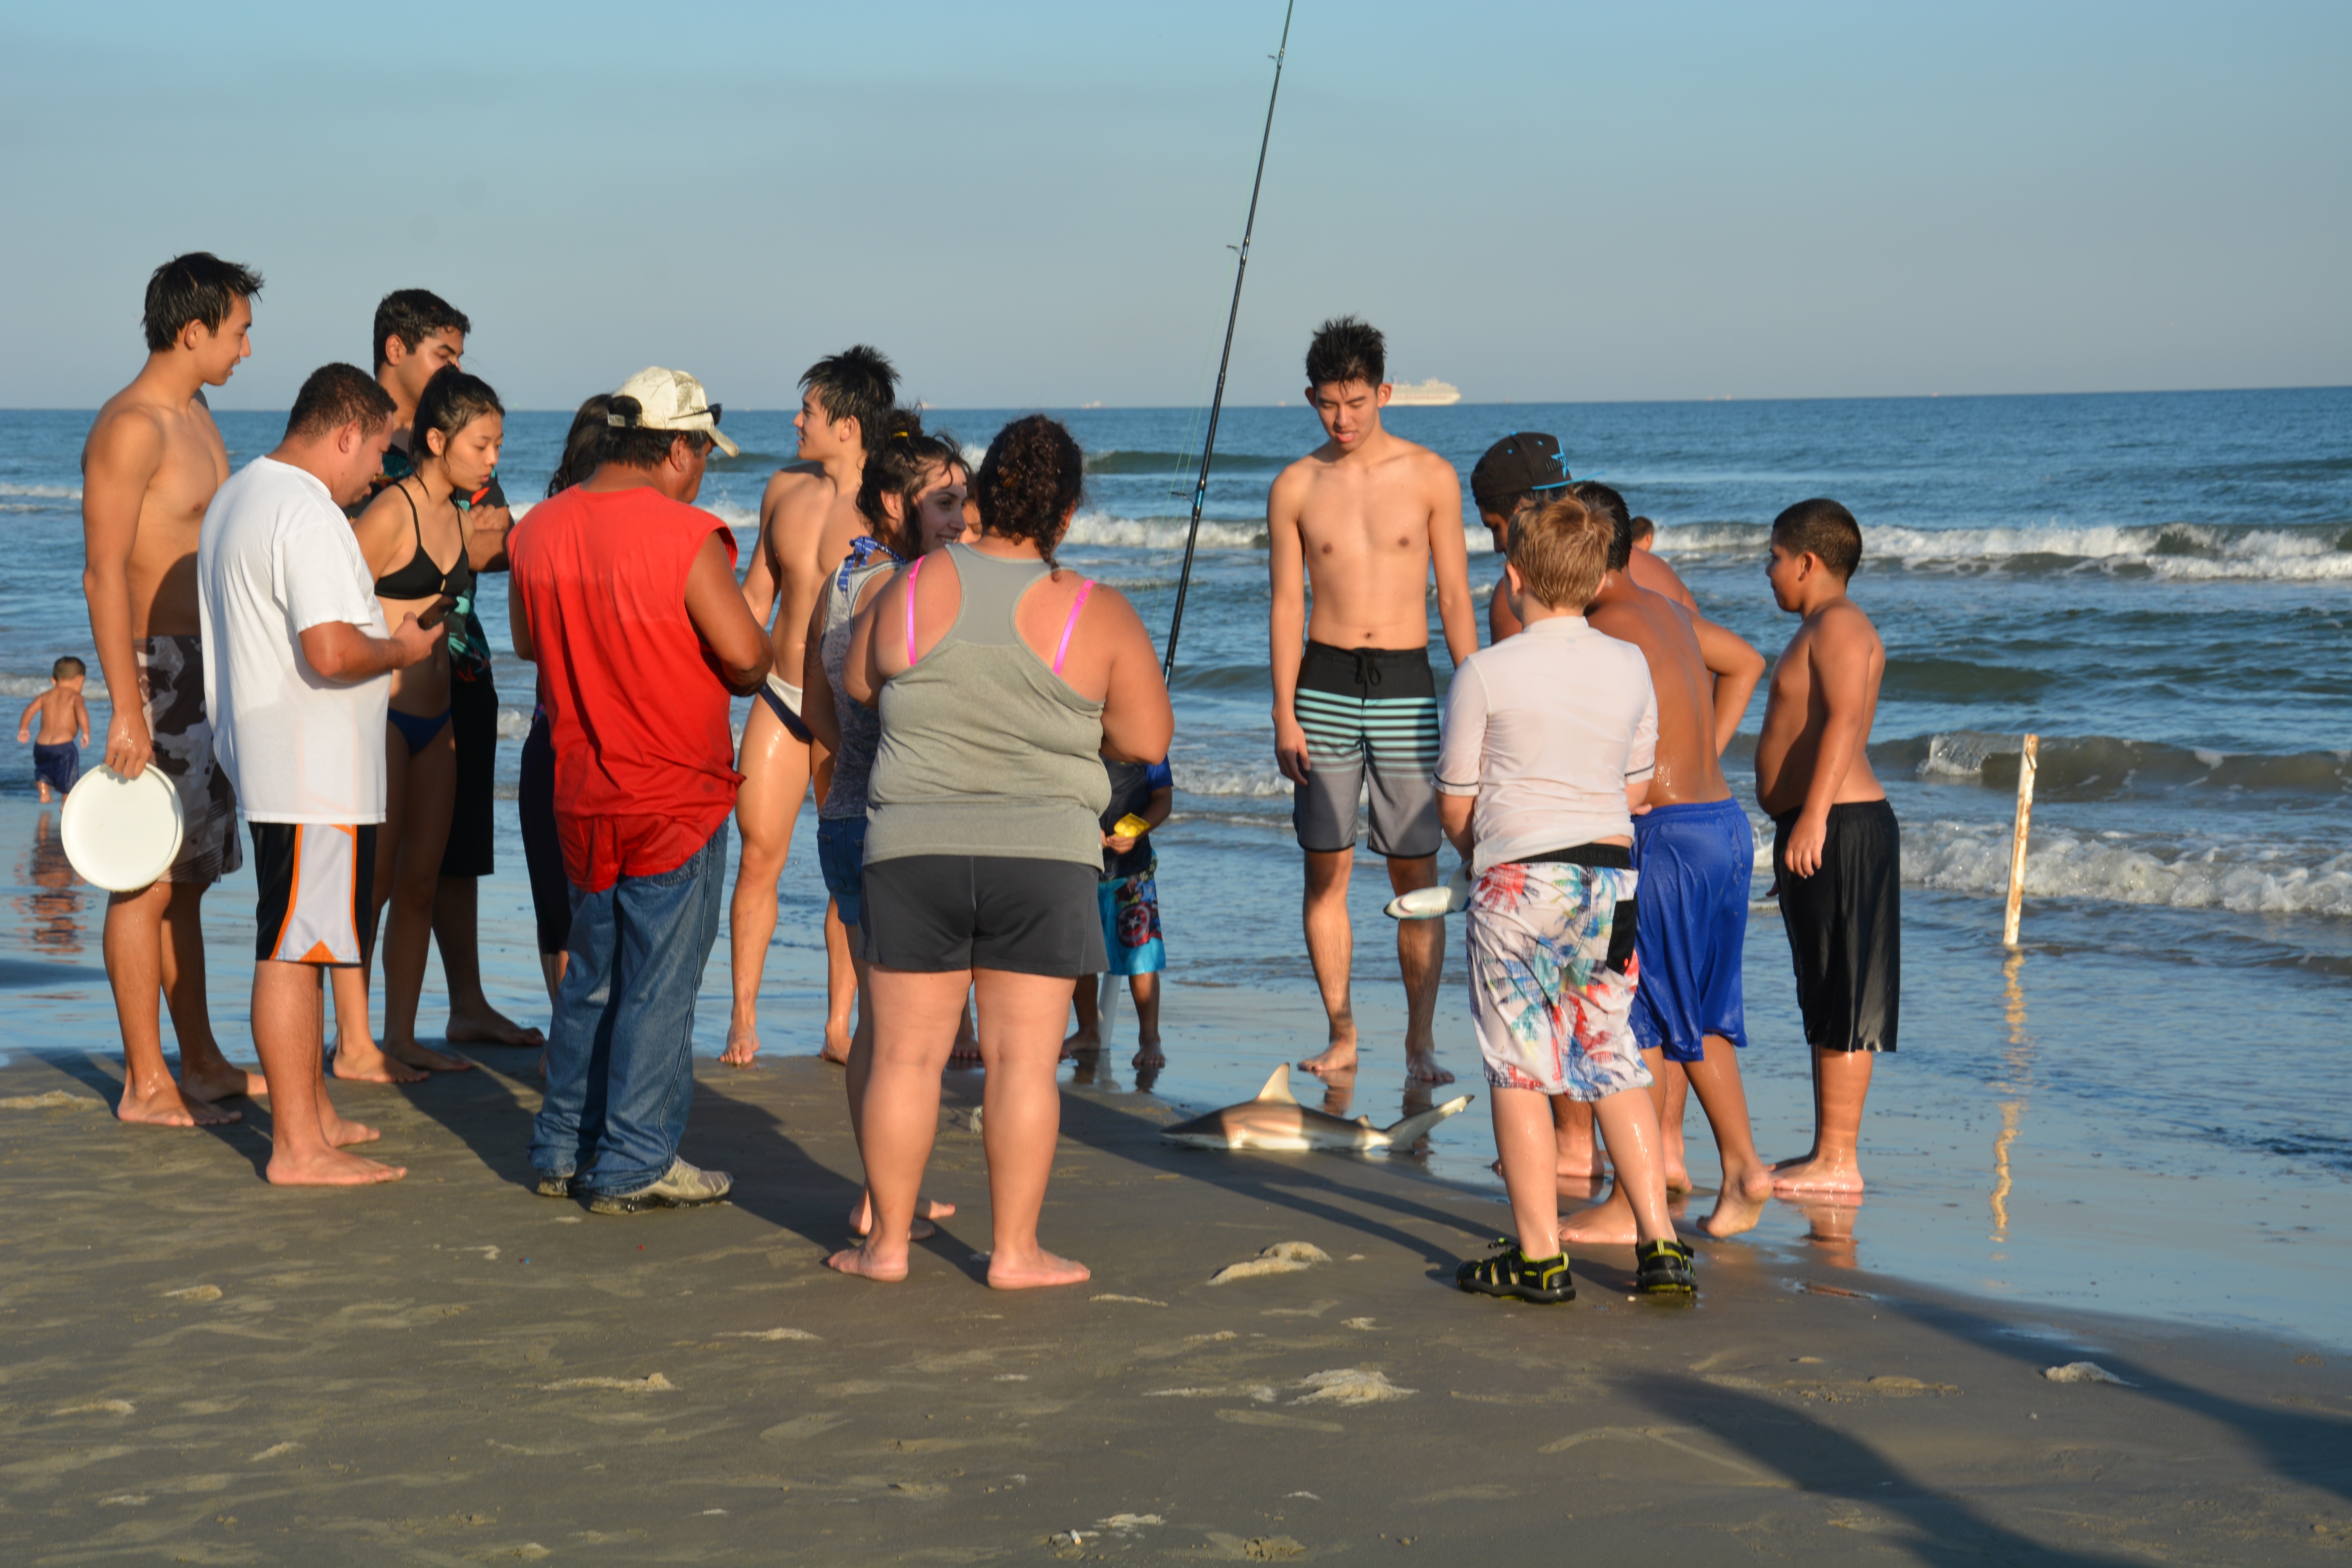
beach, sea, group, people, summer, vacation, vehicle, fishing, shark, danger, group of people